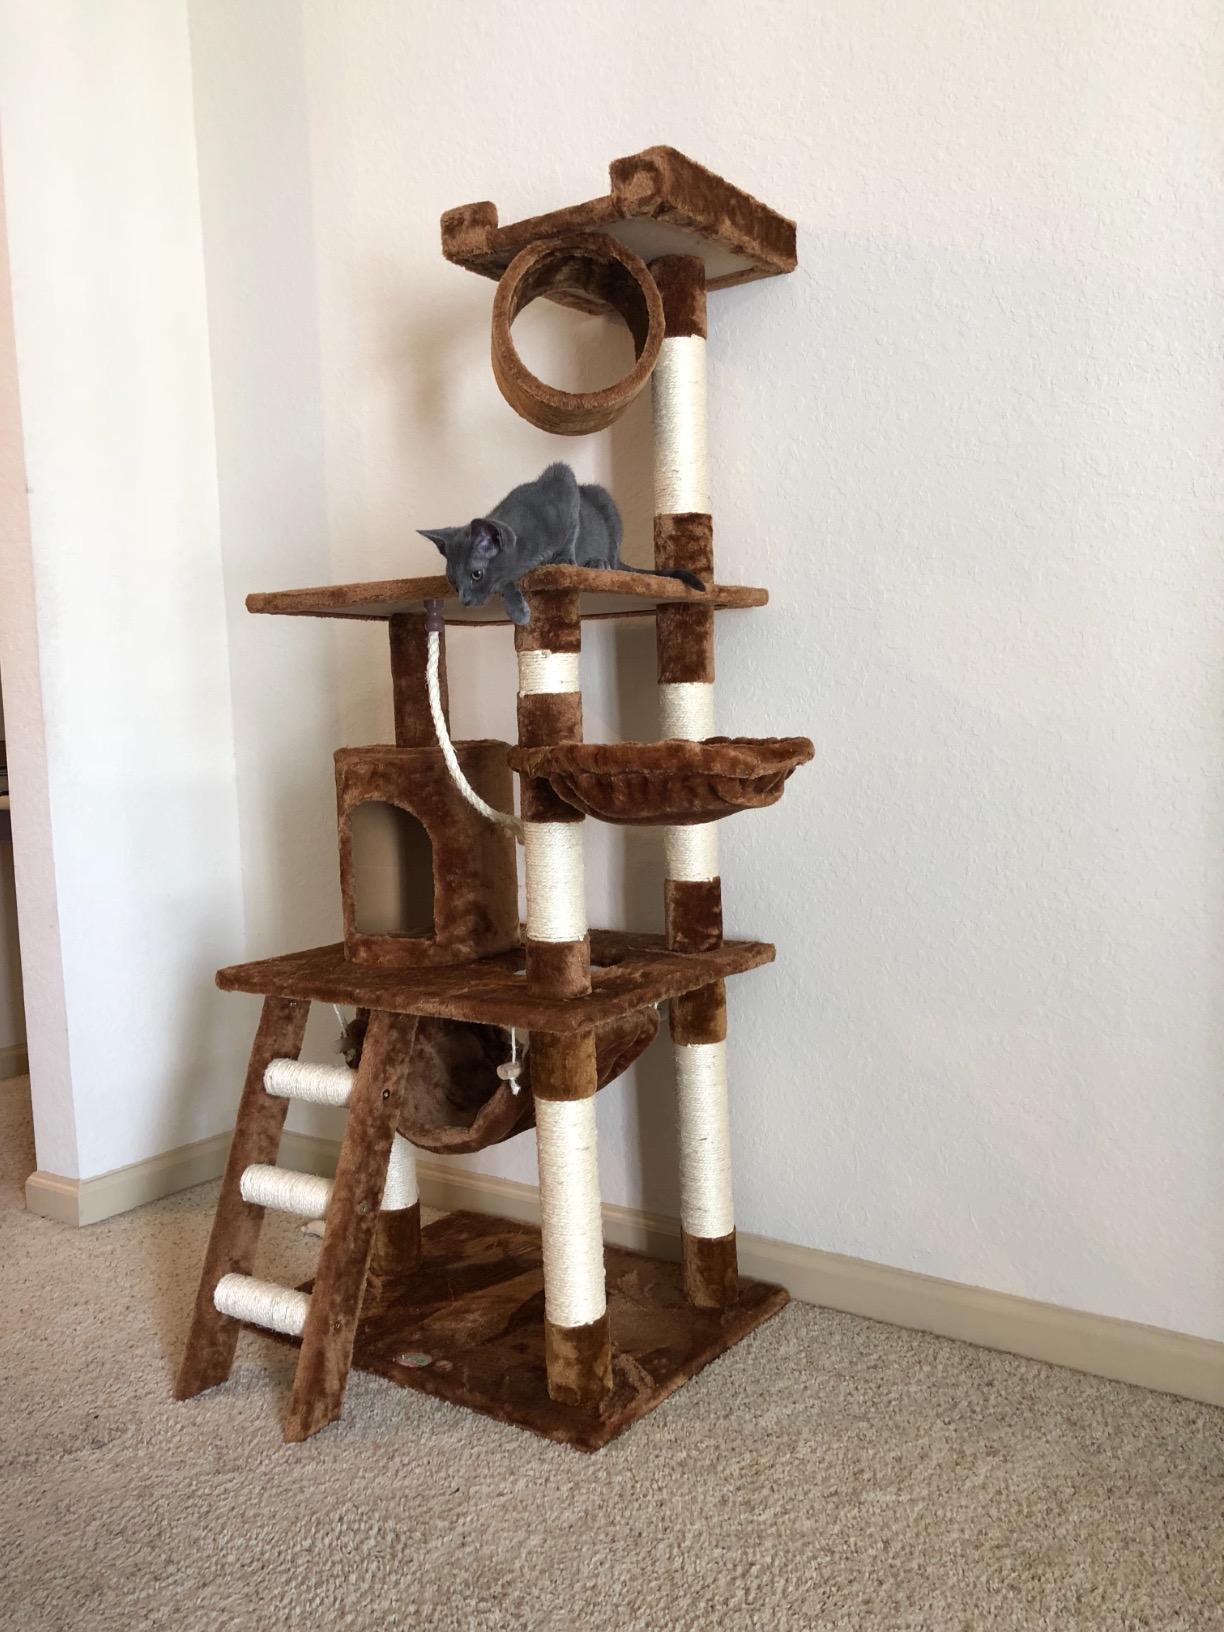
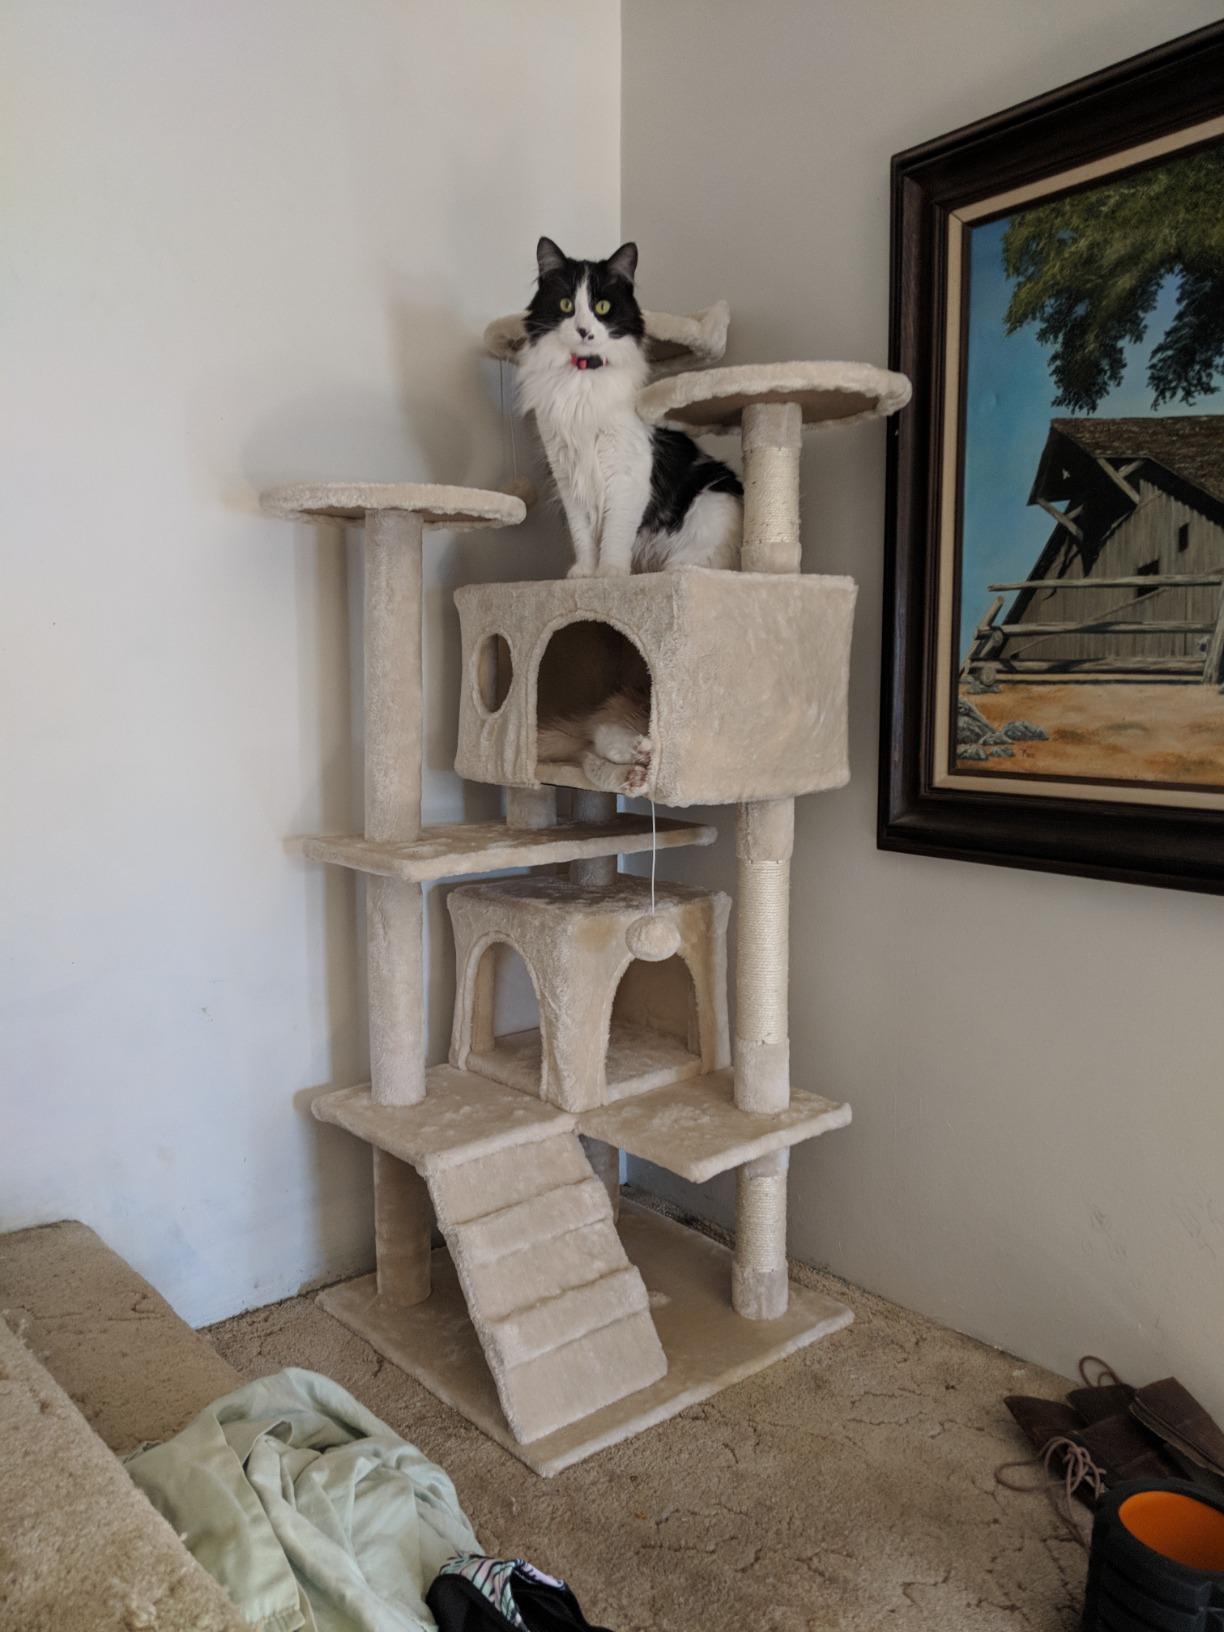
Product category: items_cat tree
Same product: no